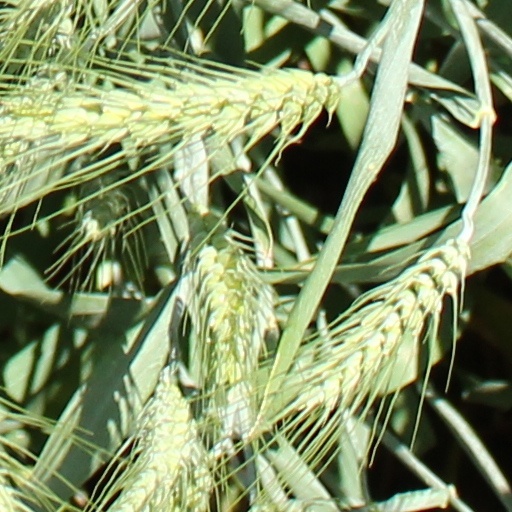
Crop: wheat